The Boat Race 1903

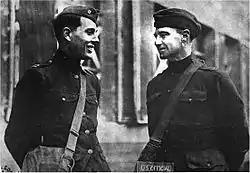
Devereux Milburn "(left, in 1917)", the only non-British rower in the 1903 race, rowed at number 5 for Oxford.

The Cambridge crew weighed an average of 12 st 3.5 lb (77.6 kg), more per rower than their opponents. Oxford's crew contained four rowers with Boat Race experience, including A. de L. Long who was rowing in his third consecutive event. Cambridge saw six rowers return from the 1902 crew, including W. H. Chapman, H. B. Grylls, C. W. H. Taylor and R. H. Nelson, all of whom were taking part in their third Boat Race. Only Oxford's Devereux Milburn was registered as a non-British rower. An American, he attended The Hill School in Pennsylvania before graduating from Harvard University.